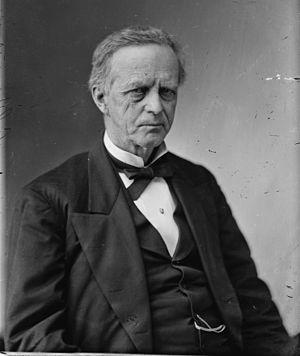
Cette page dresse la liste des sénateurs représentant l'État de l'Illinois au Sénat des États-Unis.
Lyman Trumbull, né le 12 octobre 1813 et décédé le 25 juin 1896, est un homme politique américain, membre du Parti démocrate puis du Parti républicain et ancien sénateur de l'Illinois de 1855 à 1873. Il fut secrétaire du Comité judiciaire de 1861 à 1872.